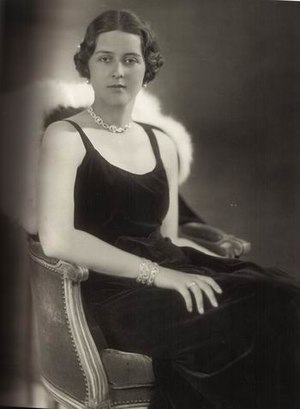
Cecilie af Grækenland / Livshistorie / Ægteskab og børn
Prinsesse Cecilie i 1931.
Prinsesse Cecilie af Grækenland og Danmark af Huset Slesvig-Holsten-Sønderborg-Glücksborg var tredje datter af Andreas af Grækenland og Alice af Battenberg. Hun var søster til Philip af Storbritannien.